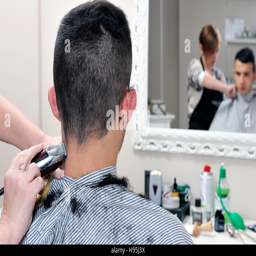
barber shop that performs the haircut of a young boy with electric clippers